Ishq 2020

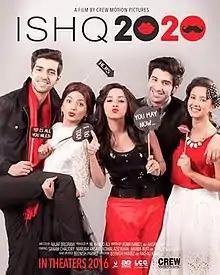
Teaser Poster

Ishq 2020 (Urdu: عشق ٹونٹی ٹونٹی) is an unreleased Pakistani romantic comedy film directed by Najaf Bilgrami, produced by M.Khalid Ali and written by Asma Nabeel under the production of Crew Motion Pictures. The film stars Sanam Chaudhry, Mariam Ansari, Muneeb Butt and Furqan Qureshi in lead roles.